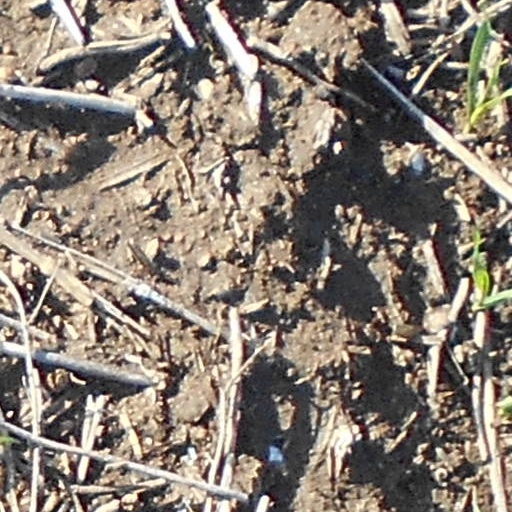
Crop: wheat